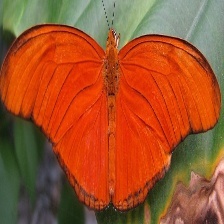
Species: JULIA